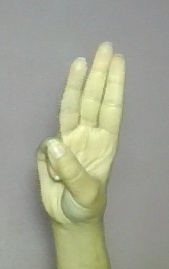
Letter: thaa